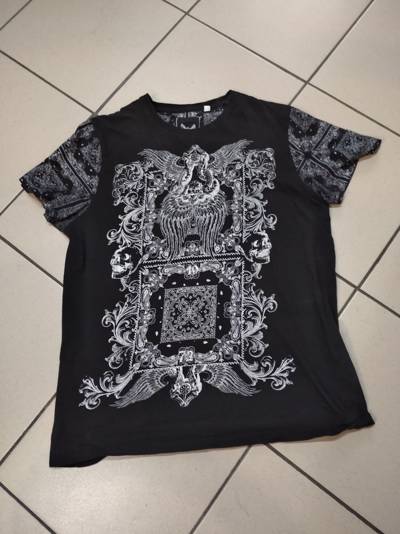
Waste category: clothes